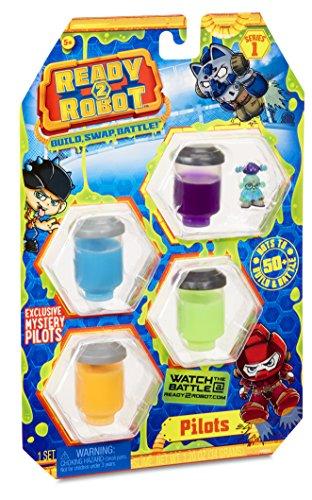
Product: Ready2Robot Pilots- Style 3
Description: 4 unique pilots to add to your mechbots.
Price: $4.39
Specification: ProductDimensions:1.2x6.6x10inches|ItemWeight:4.2ounces|ShippingWeight:4.2ounces(Viewshippingratesandpolicies)|ASIN:B07BBX2822|Itemmodelnumber:554028E5C|Manufacturerrecommendedage:5-17years